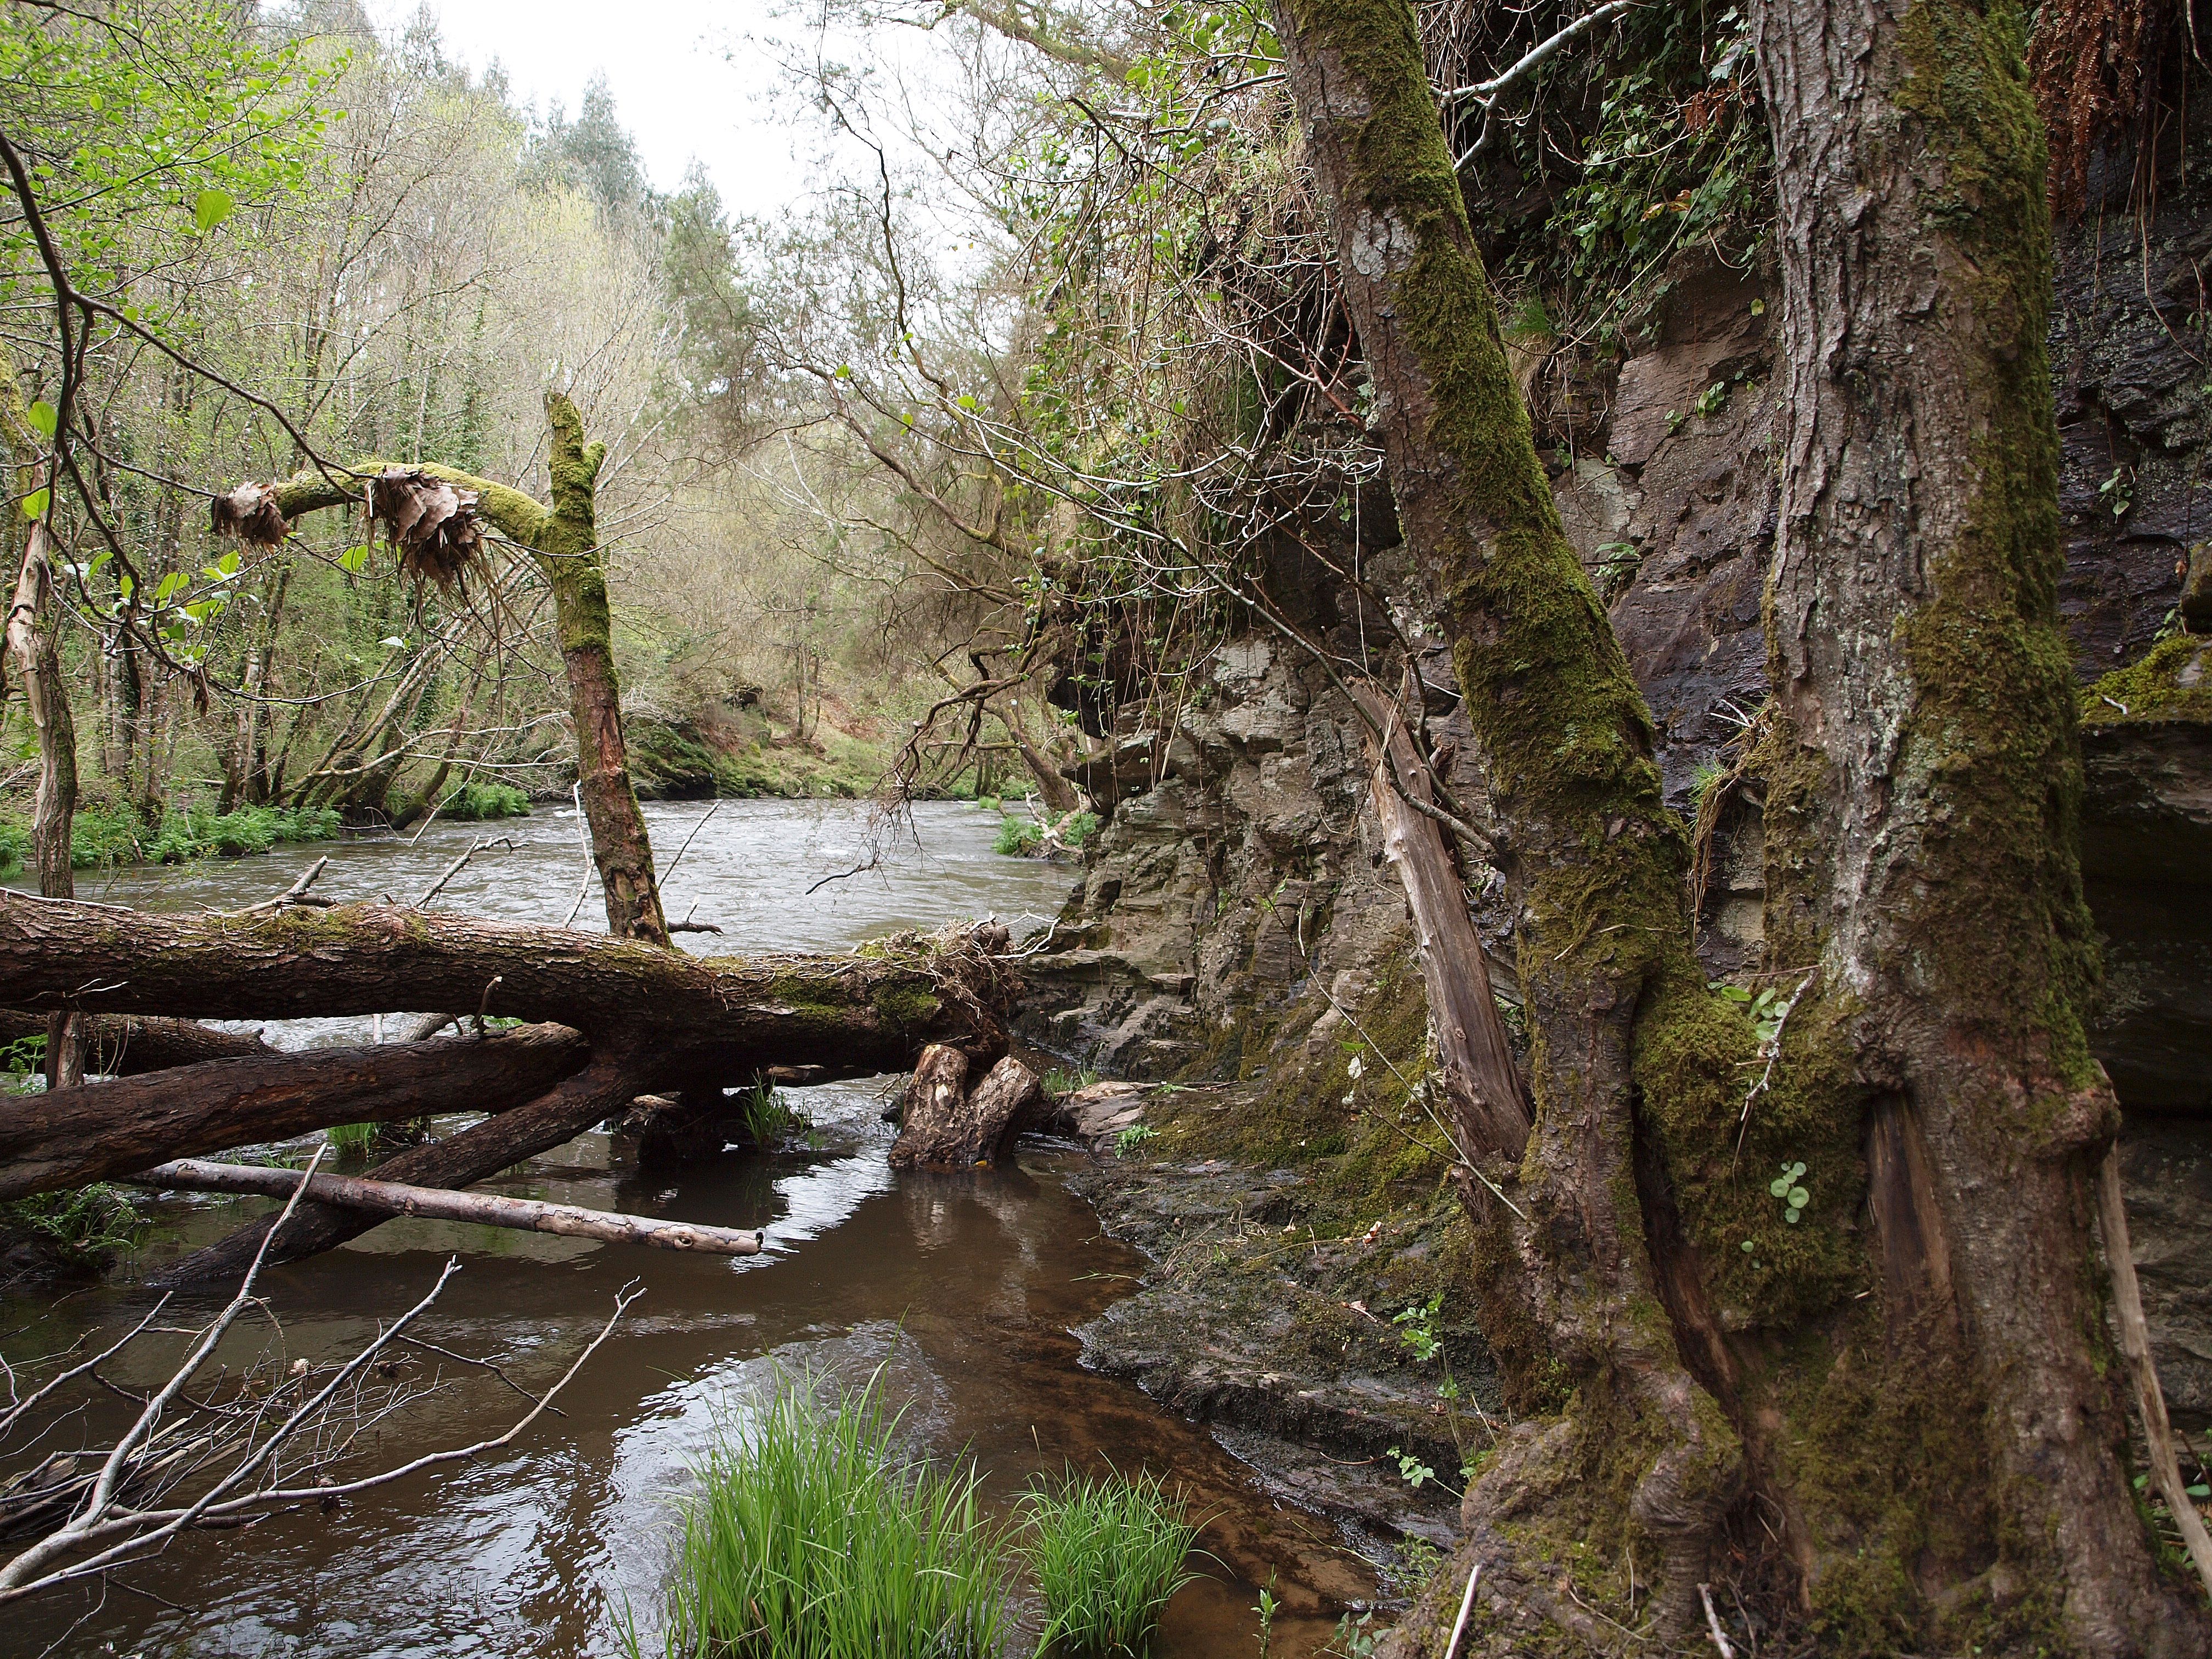
landscape, tree, nature, forest, swamp, wilderness, trail, river, wildlife, stream, jungle, rainforest, wetland, naturaleza, woodland, habitat, ecosystem, ggl1, natural environment